Tank

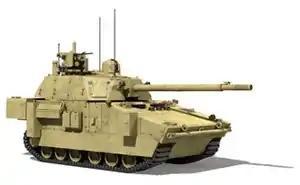
Graphic representation of the US Army's cancelled XM1202 Mounted Combat System

Much like the Soviets, when entering World War II six months later (December 1941), the United States' mass production capacity enabled it to rapidly construct thousands of relatively cheap M4 Sherman medium tanks. A compromise all round, the Sherman was reliable and formed a large part of the Anglo-American ground forces, but in a tank-versus-tank battle was no match for the Panther or Tiger. Numerical and logistical superiority and the successful use of combined arms allowed the Allies to overrun the German forces during the Battle of Normandy. Upgunned versions with the 76 mm gun M1 and the 17-pounder were introduced to improve the M4's firepower, but concerns about protection remained—despite the apparent armour deficiencies, a total of some 42,000 Shermans were built and delivered to the Allied nations using it during the war years, a total second only to the T-34.